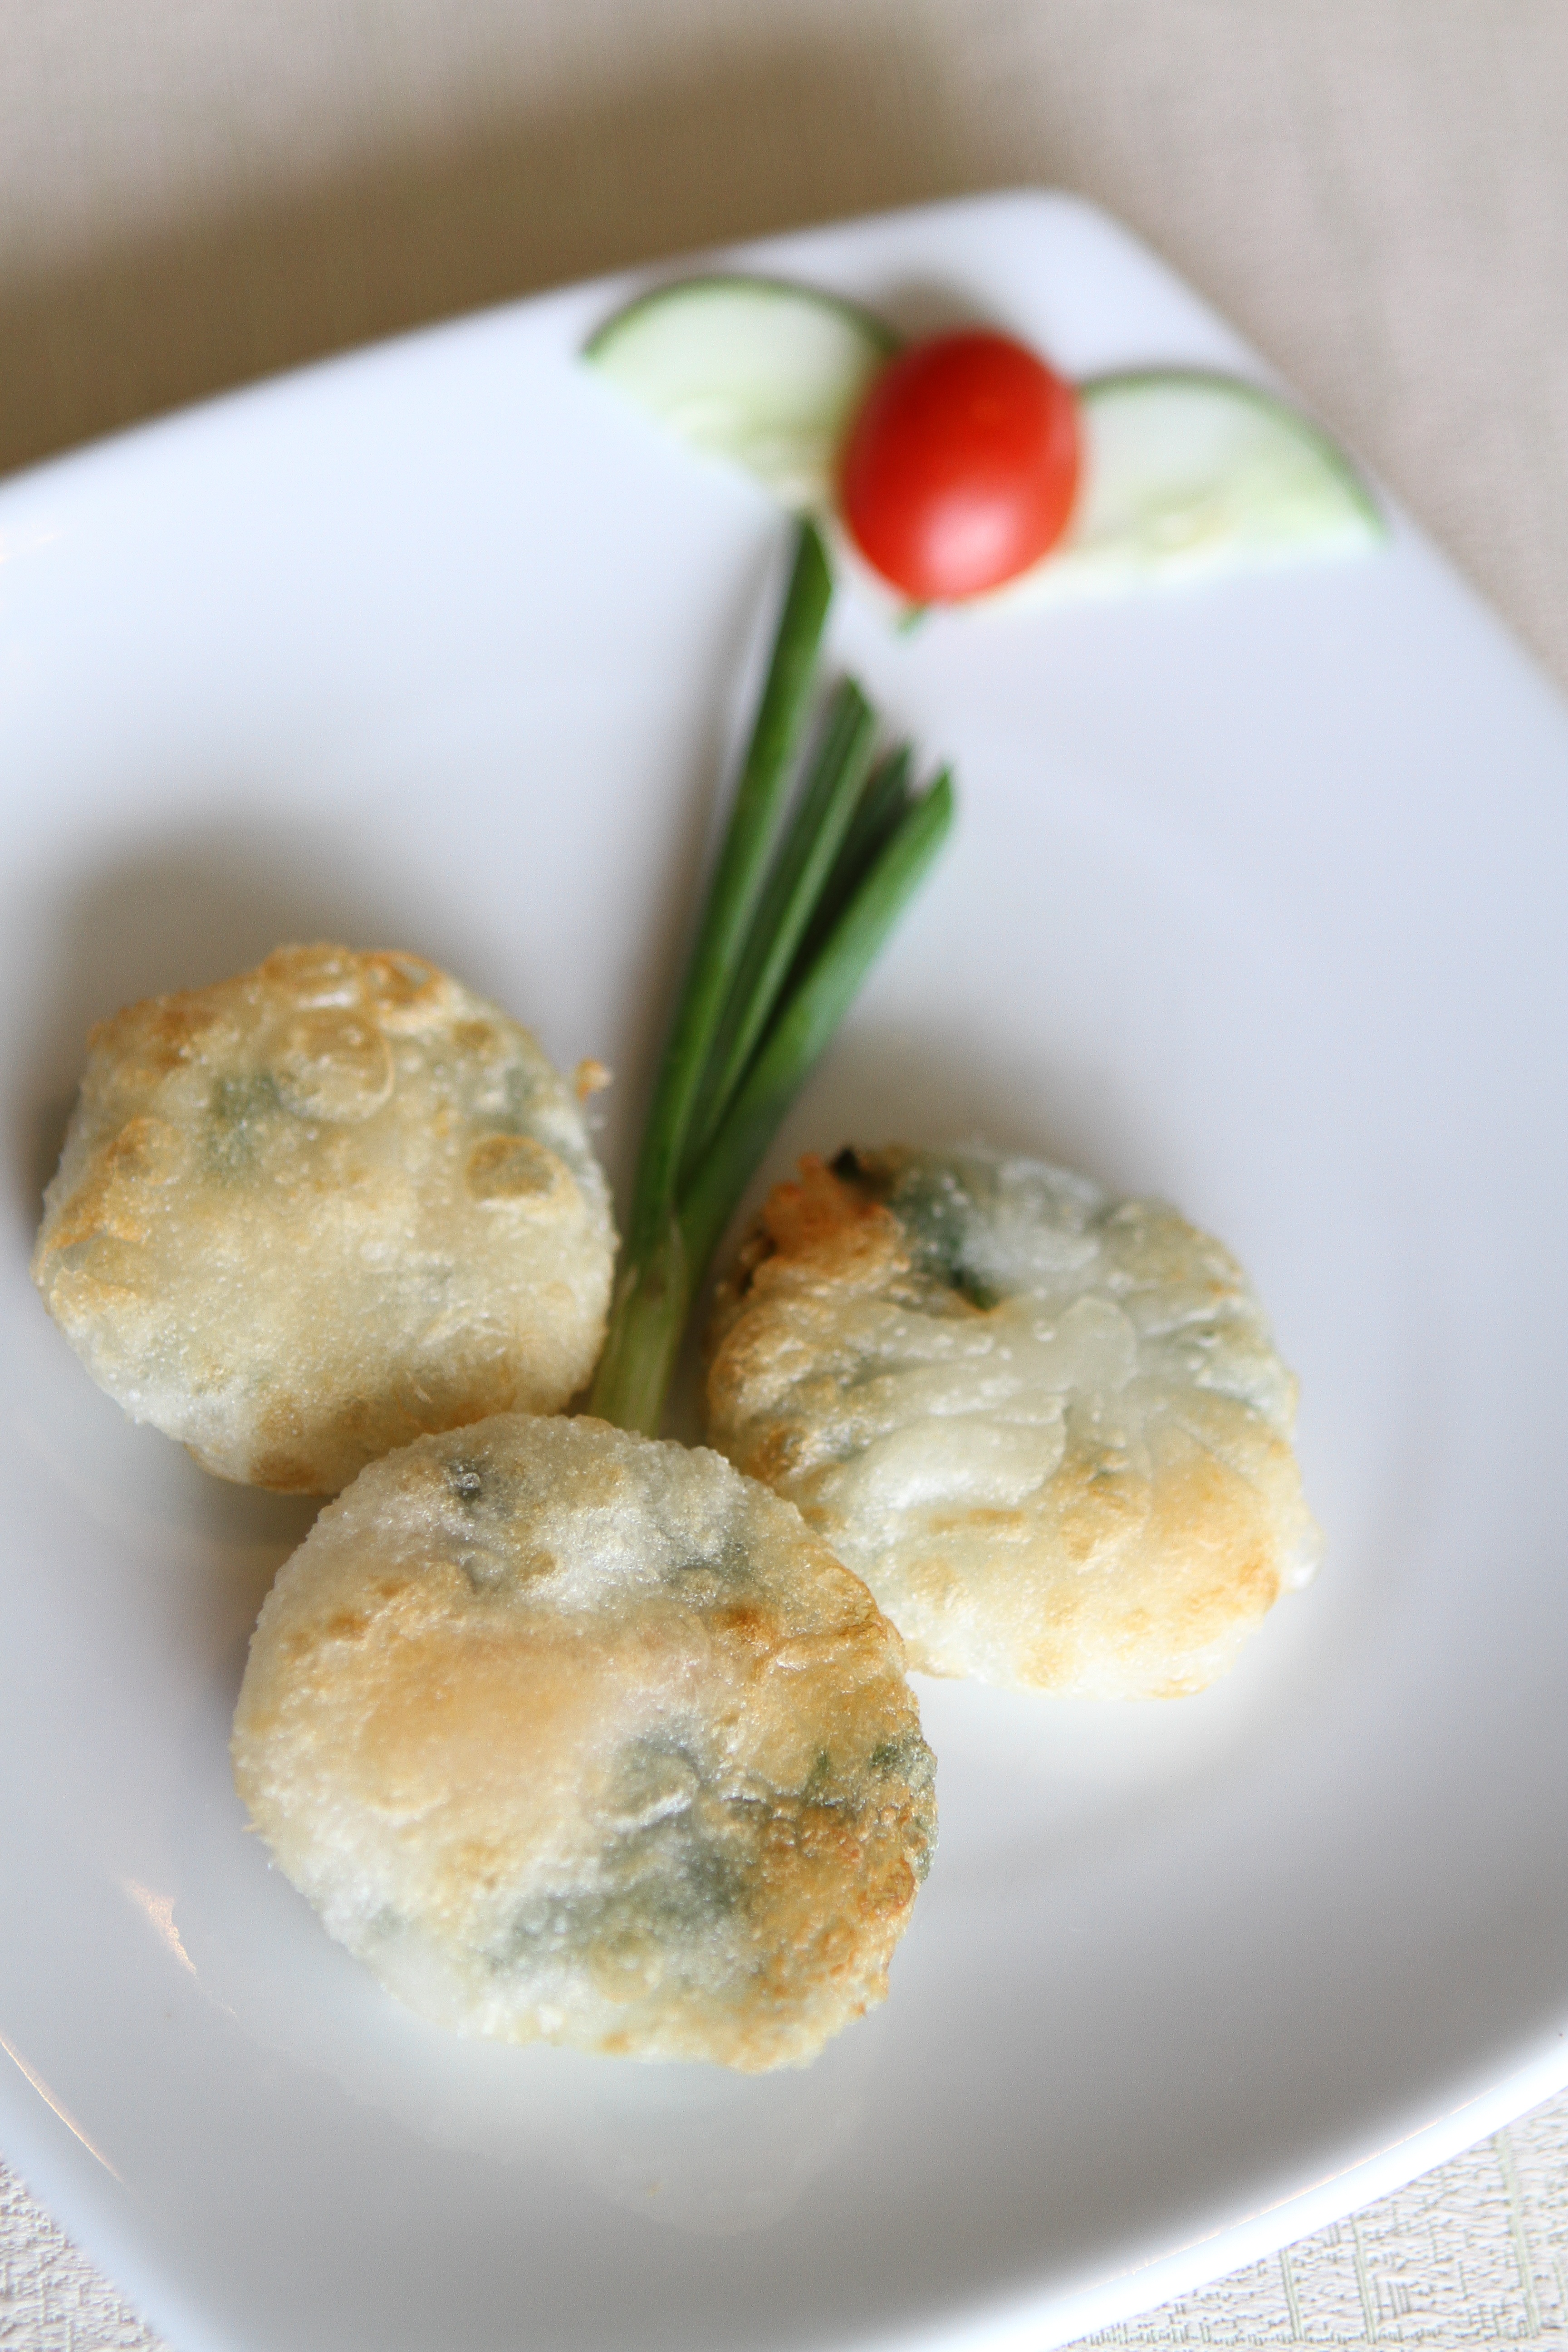
dish, meal, food, produce, vegetable, breakfast, cuisine, vegetarian food, chinese food, chinese dishes, kooi yeah